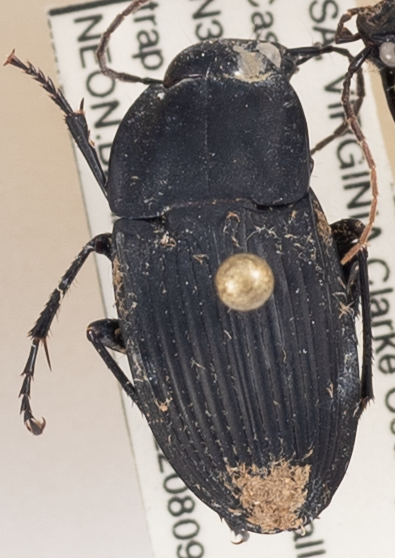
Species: Dicaelus furvus
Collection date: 2022-08-09 04:00:00
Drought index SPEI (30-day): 0.362
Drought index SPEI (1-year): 0.472
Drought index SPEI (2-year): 0.364